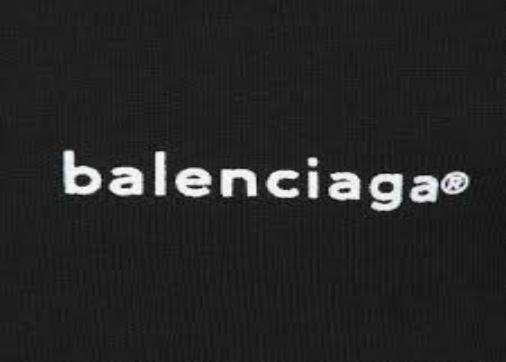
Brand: Balenciaga
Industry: Clothes